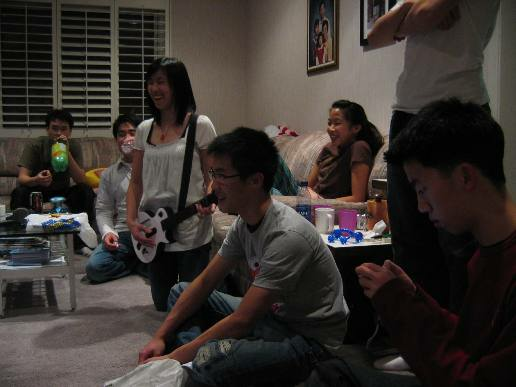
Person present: Yes